Frederick Martin (cricketer)

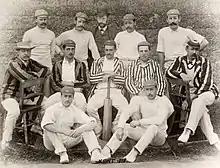
The Kent team in 1888. Martin is standing in the back row on the right.

After taking over 100 wickets for St Lawrence in 1884, Martin made his first-class debut for Kent in July 1885, playing against Sussex at Gravesend, although he only bowled one over during the match and did not take a wicket. He did not play again for the county side until the following season, although once again he took over 100 wickets in club cricket during the season. After taking only three wickets in his first three matches in 1886, Martin was recalled to the side during August against Surrey at The Oval and took 12 wickets in the match. He followed this with 7 wickets against Lancashire and 8 against Nottinghamshire, ending the season with 29 wickets and leading the Kent bowling averages. He also made his first appearance for MCC during the season.